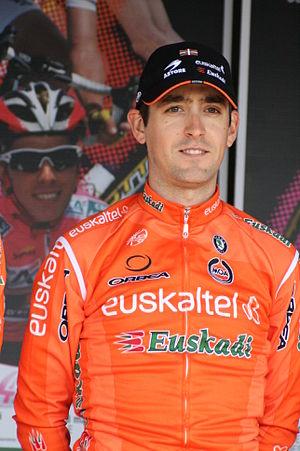
Mikel Nieve lors de la présentation des équipes des 4 jours de Dunkerque
Mikel Nieve Iturralde, né le 26 mai 1984 à Leitza, est un coureur cycliste espagnol, membre de l'équipe Mitchelton-Scott.
La 16ᵉ étape du Tour d'Espagne 2010 s'est déroulée le 13 septembre 2010 entre Gijón et Cotobello sur 179,3 km.